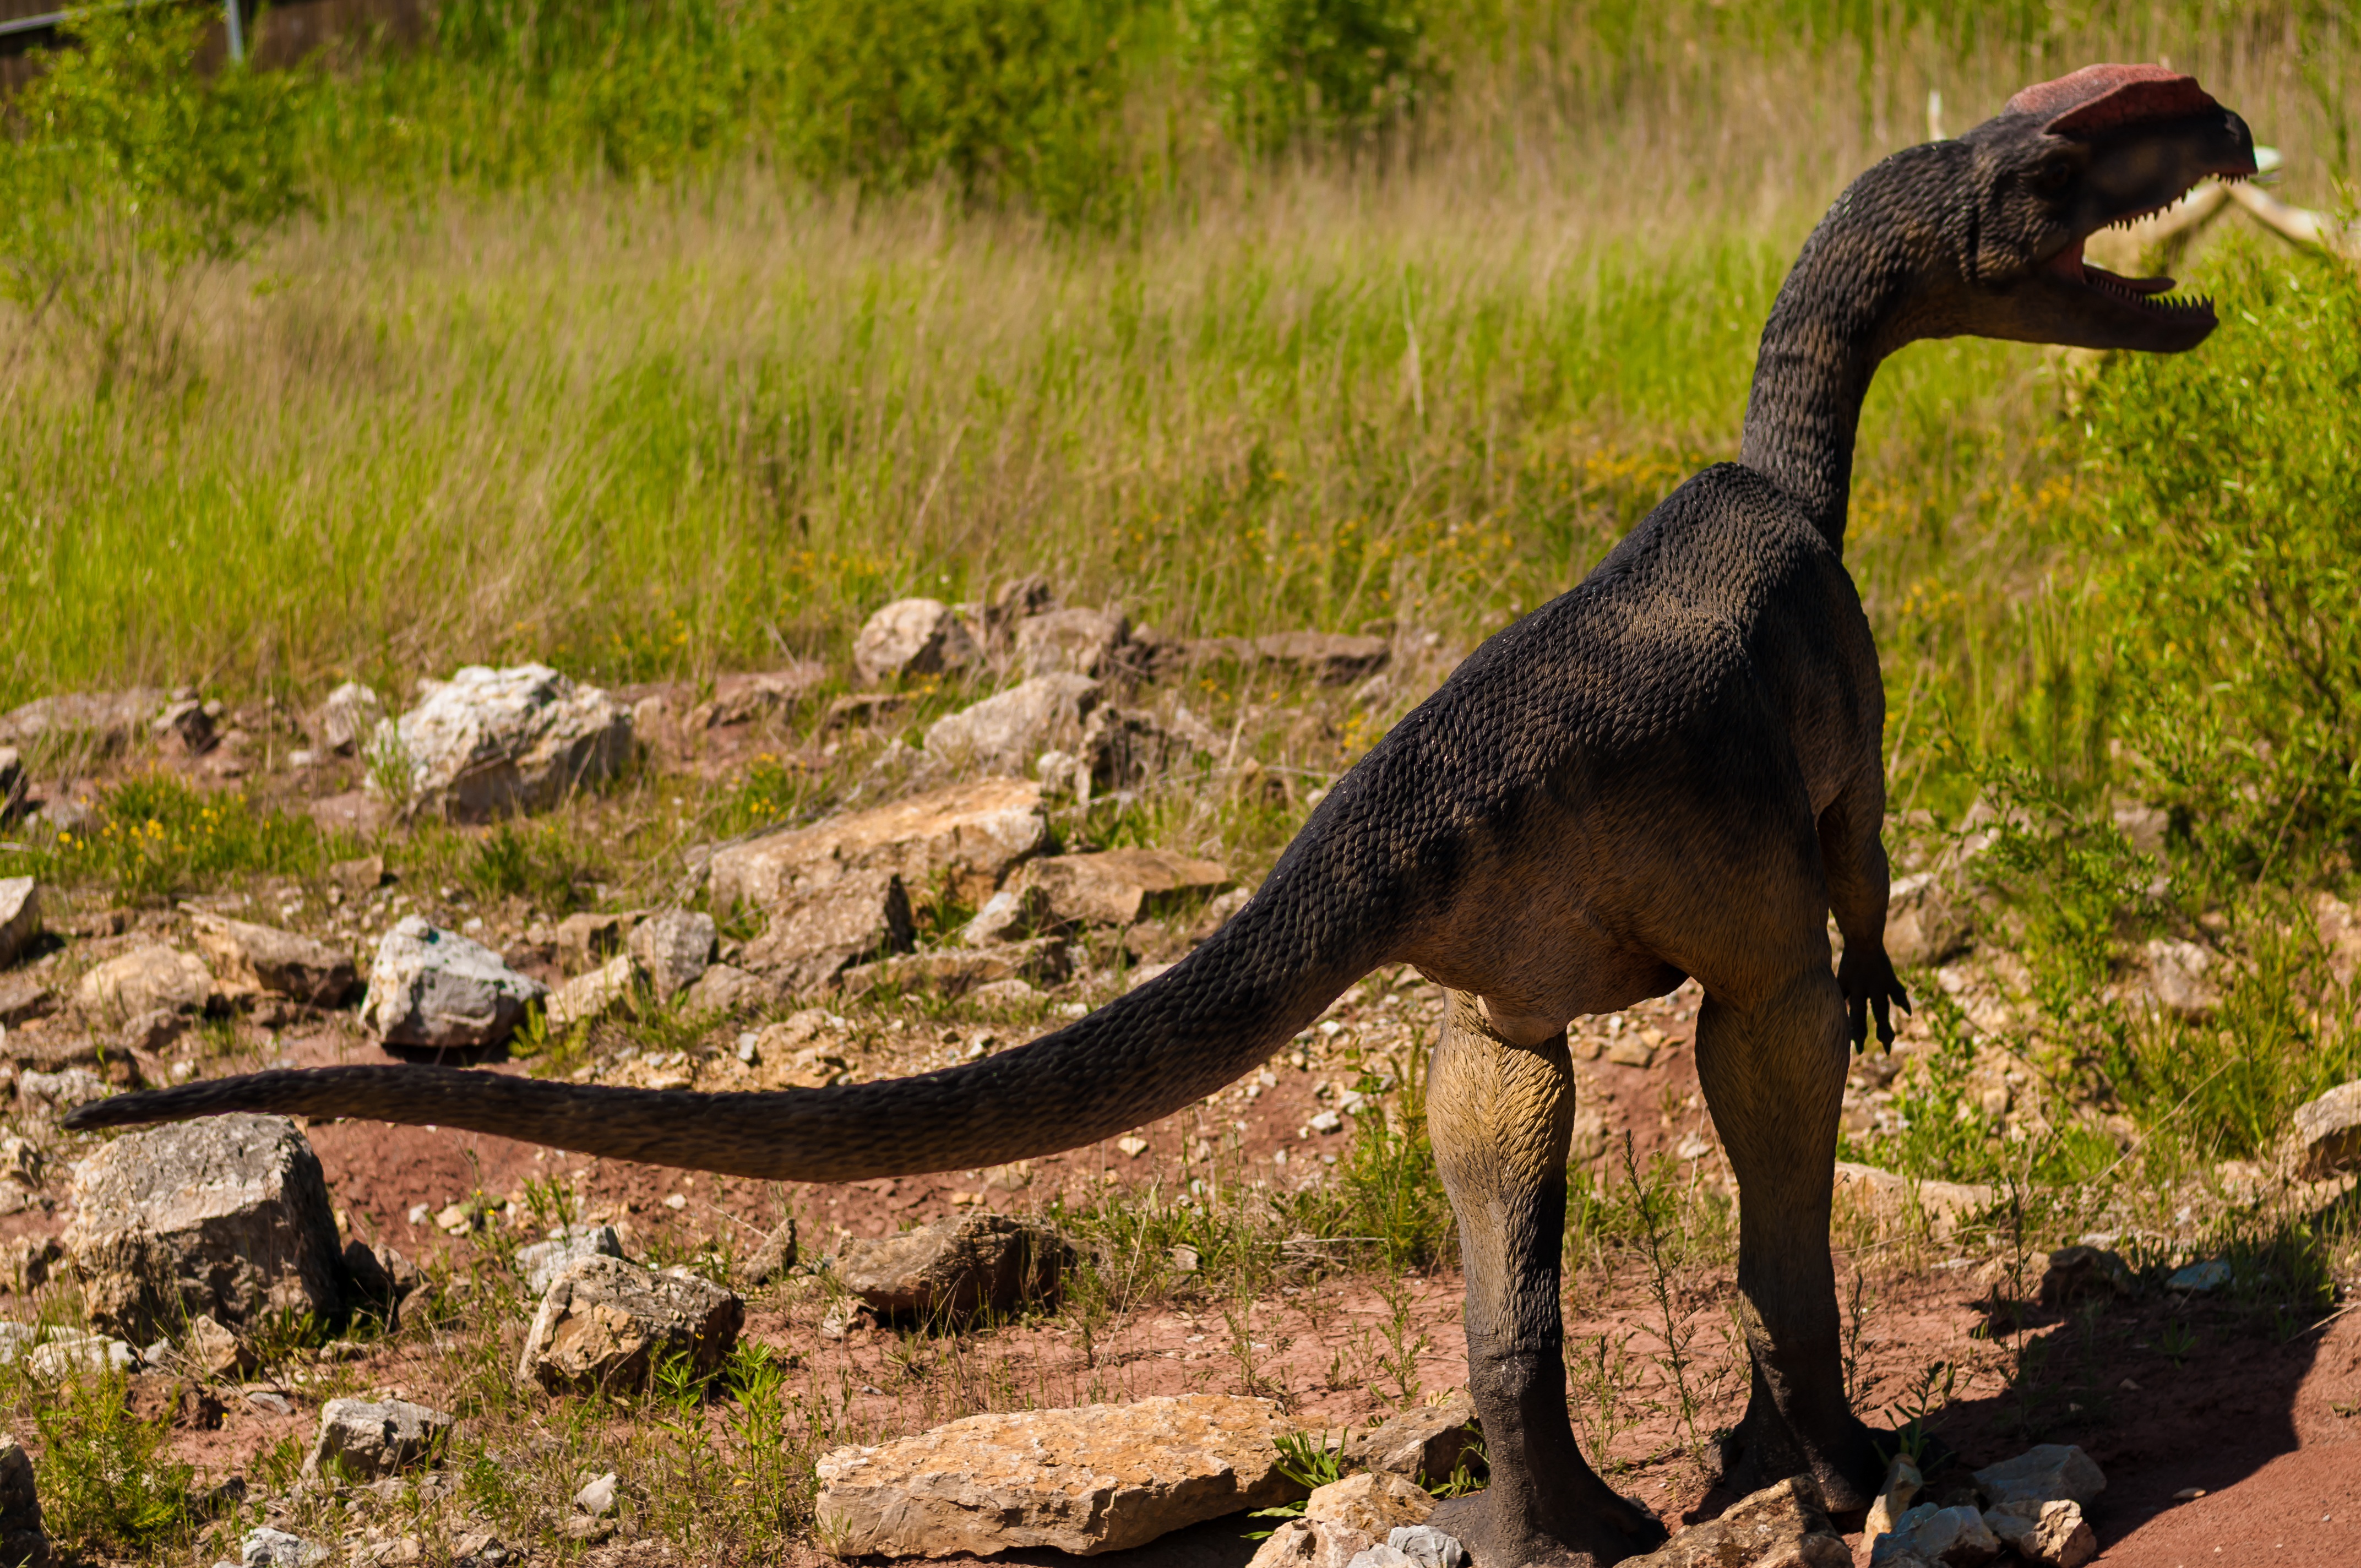
forest, open, adventure, old, animal, wildlife, model, natural, park, mammal, ancient, predator, reptile, dead, fauna, savanna, lizard, shark, mouth, great, legs, poland, insects, monster, giant, dragon, age, history, skeleton, large, fossil, rex, exhibition, bad, dinosaur, hunter, tooth, extinct, safari, prehistoric, paleontology, tyrannosaurus, stegosaurus, evil, pterodactyl, jurassic, triceratops, carnivores, dino, allosaurus, the figurine, jaws, gad, terrible, excursions, monstrous, theropods, spinosaurus, giganotosaurus, afrovenator, acrocanthosaurus, ceratosaurus, masiakazaur, sauropodomorpha, diplodocus, brachiosaurus, argentinosaurus, ceratopsians, centrosaurus, stygimoloch, ornithopods, iguanodon, edmontosaurus, heterodontozaur, abrictosaurus, kentrosaurus, akantofolis, animantarks, ankylosaurid, tanystropheus, quetzalcoatlus, plesiosaur, yi, jurapark, krasiej w, velociraptor